Henry Thomas (rugby union)

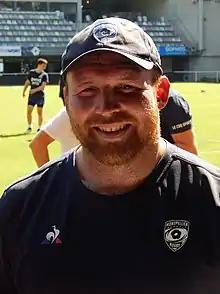
Thomas, Montpellier, 2022

Henry Thomas (born 30 October 1991) is a professional rugby union player who plays as a prop for United Rugby Championship club Scarlets. At international level Thomas has played for both England and Wales; first making his debut for England in 2013, before representing Wales in 2023.